Elcot Park Hotel

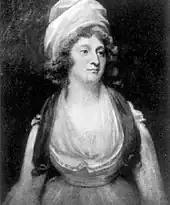
Lady Elizabeth Shelley circa 1790.

In 1844 Lady Elizabeth Shelley, the mother of Percy Bysshe Shelley, purchased Elcot and moved there from Field Place with her two unmarried daughters, Hellen and Margaret, following the death of her husband, Timothy Shelley.